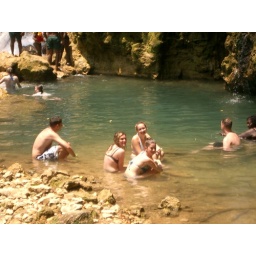
sitting in the water